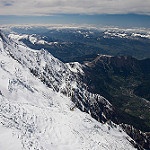
Label: glacier